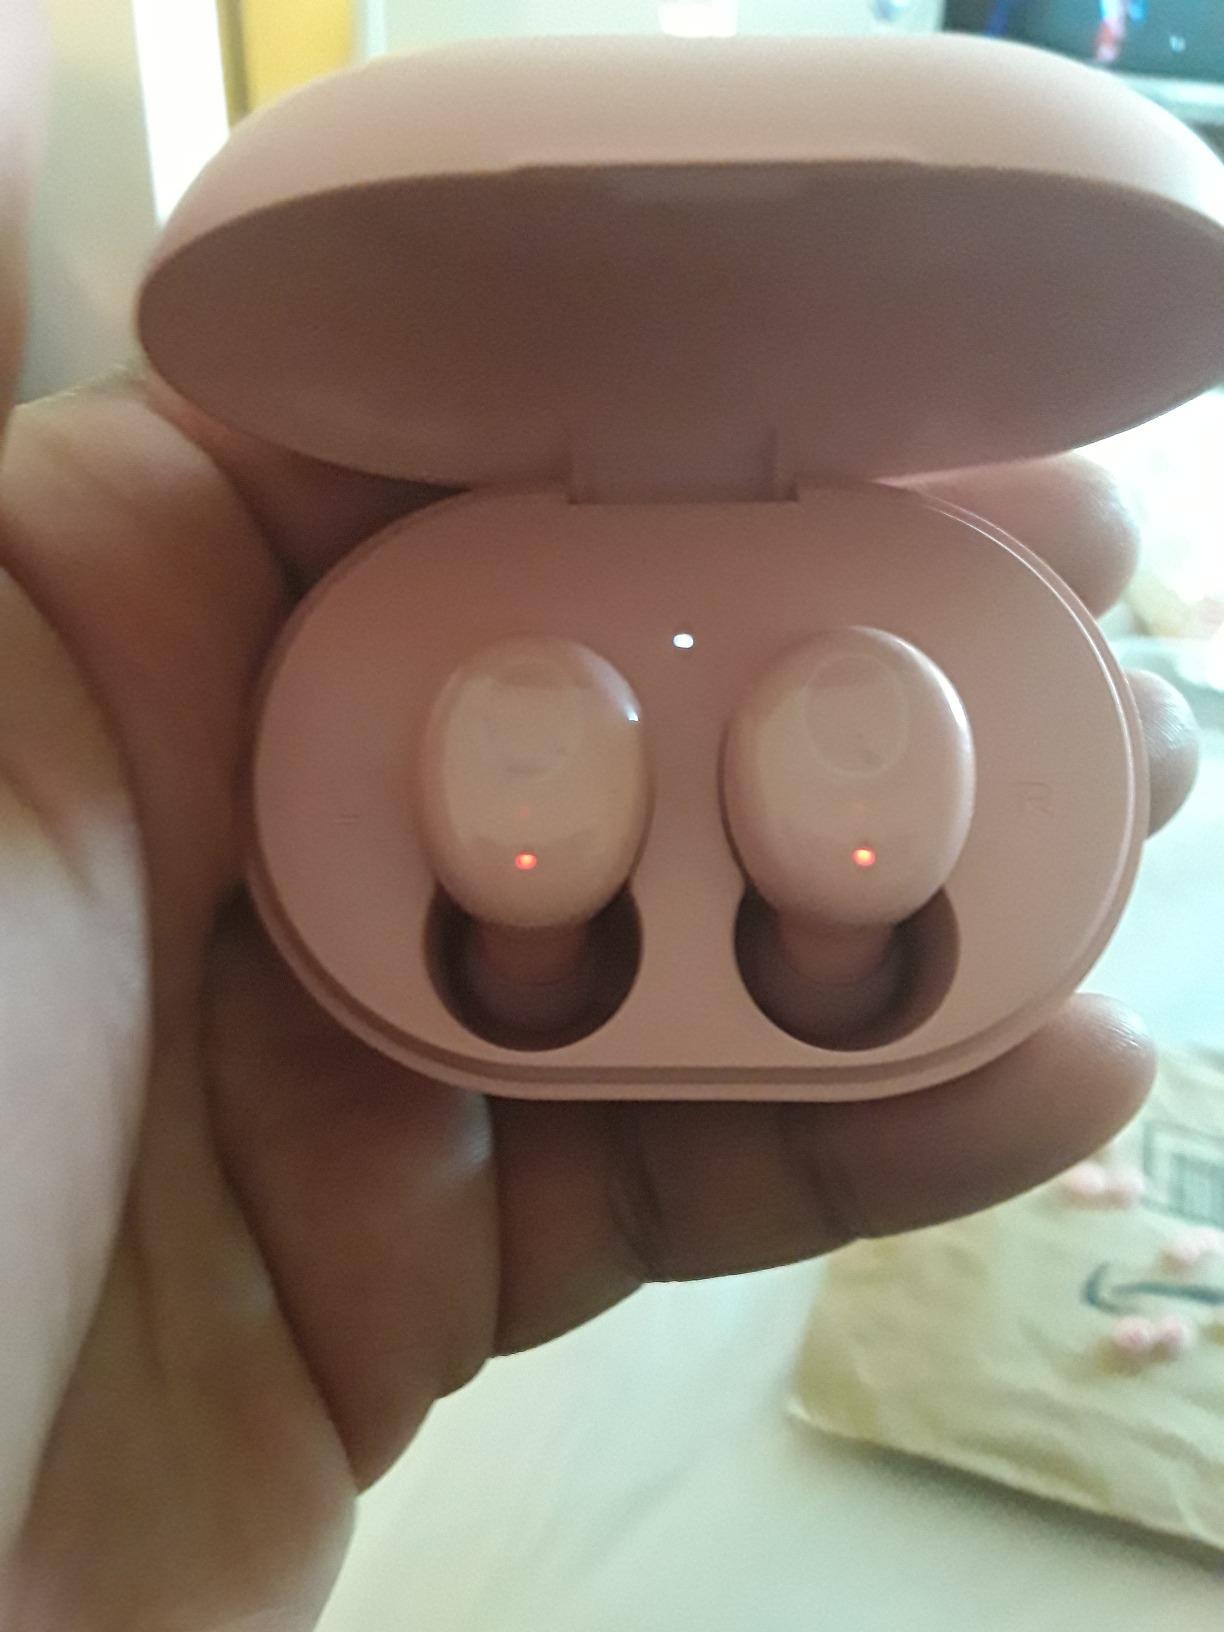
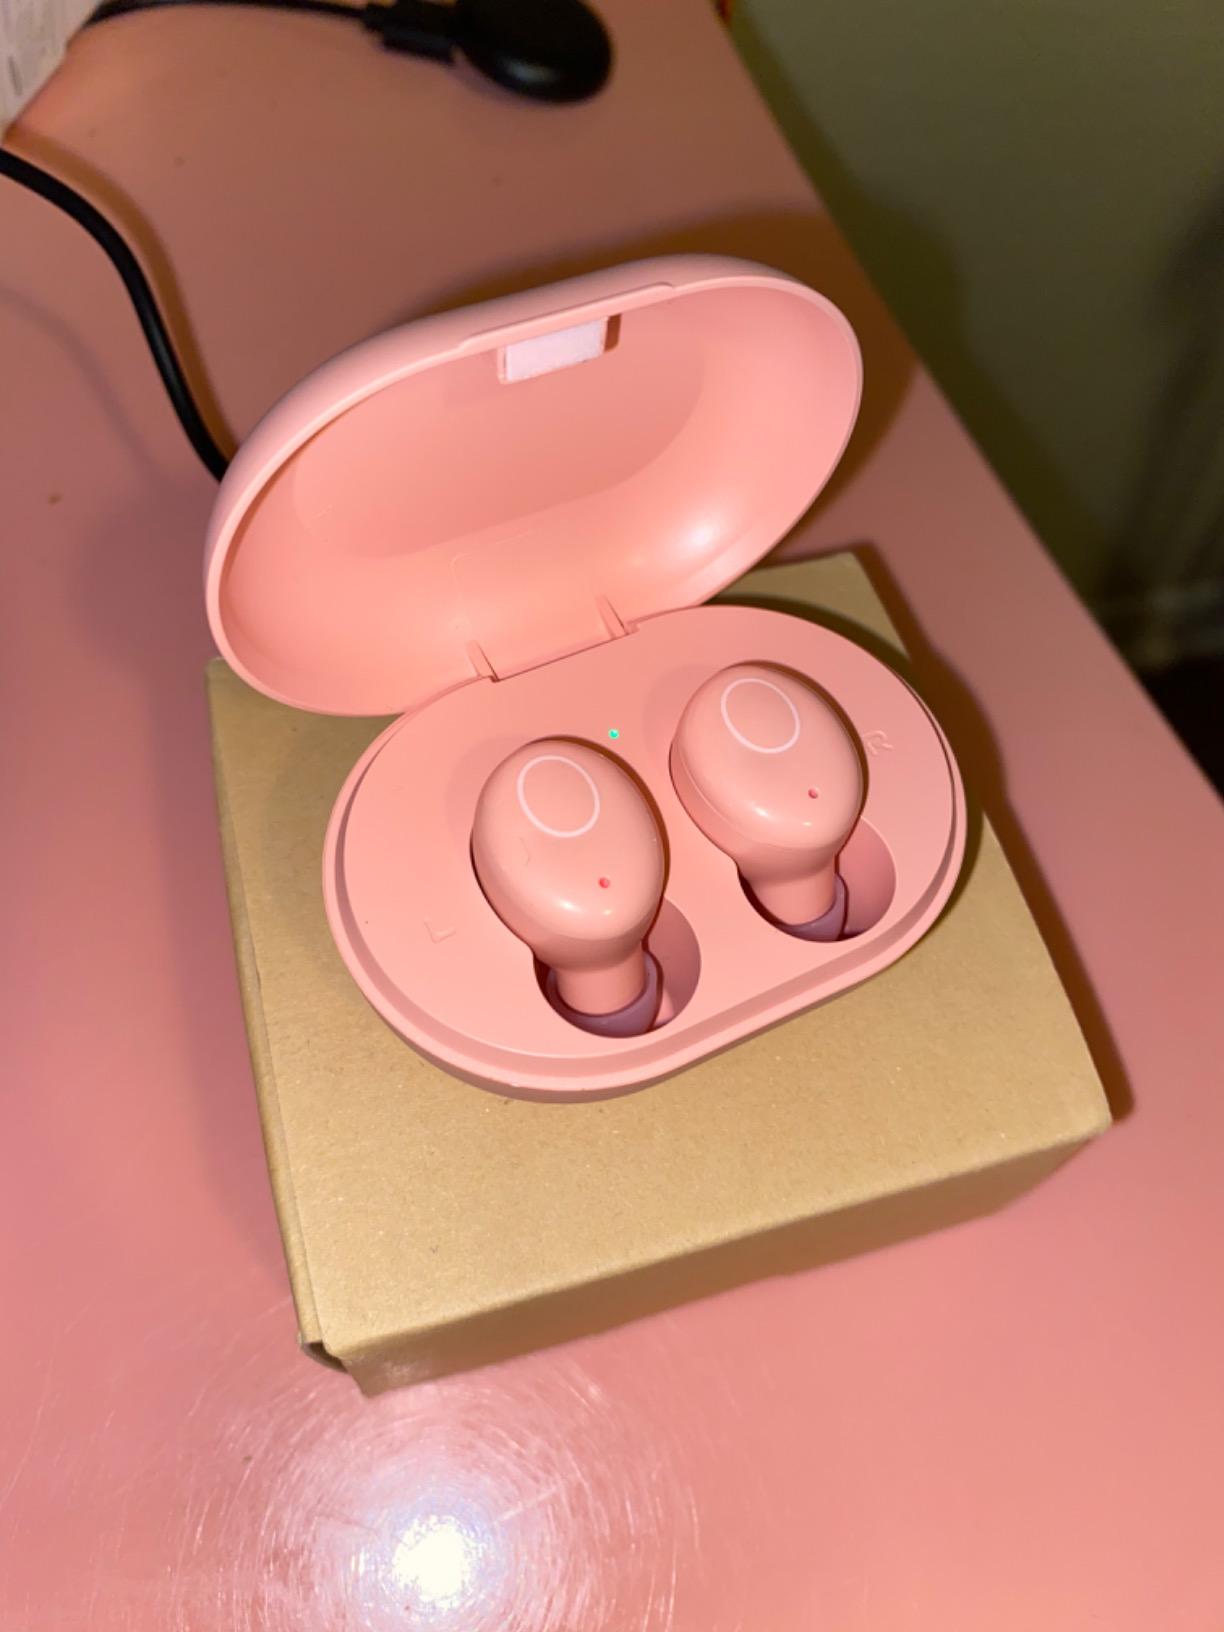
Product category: earbuds
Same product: yes